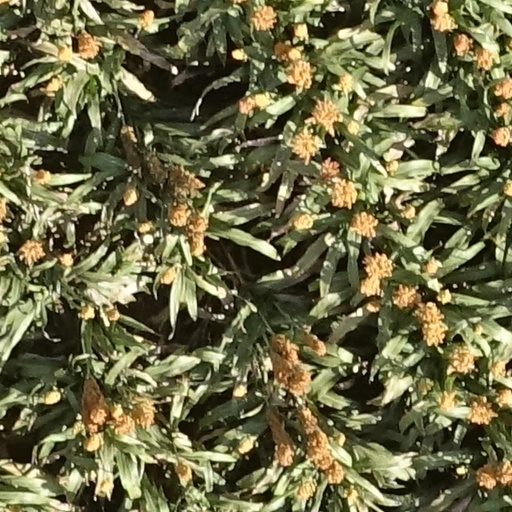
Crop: sorghum